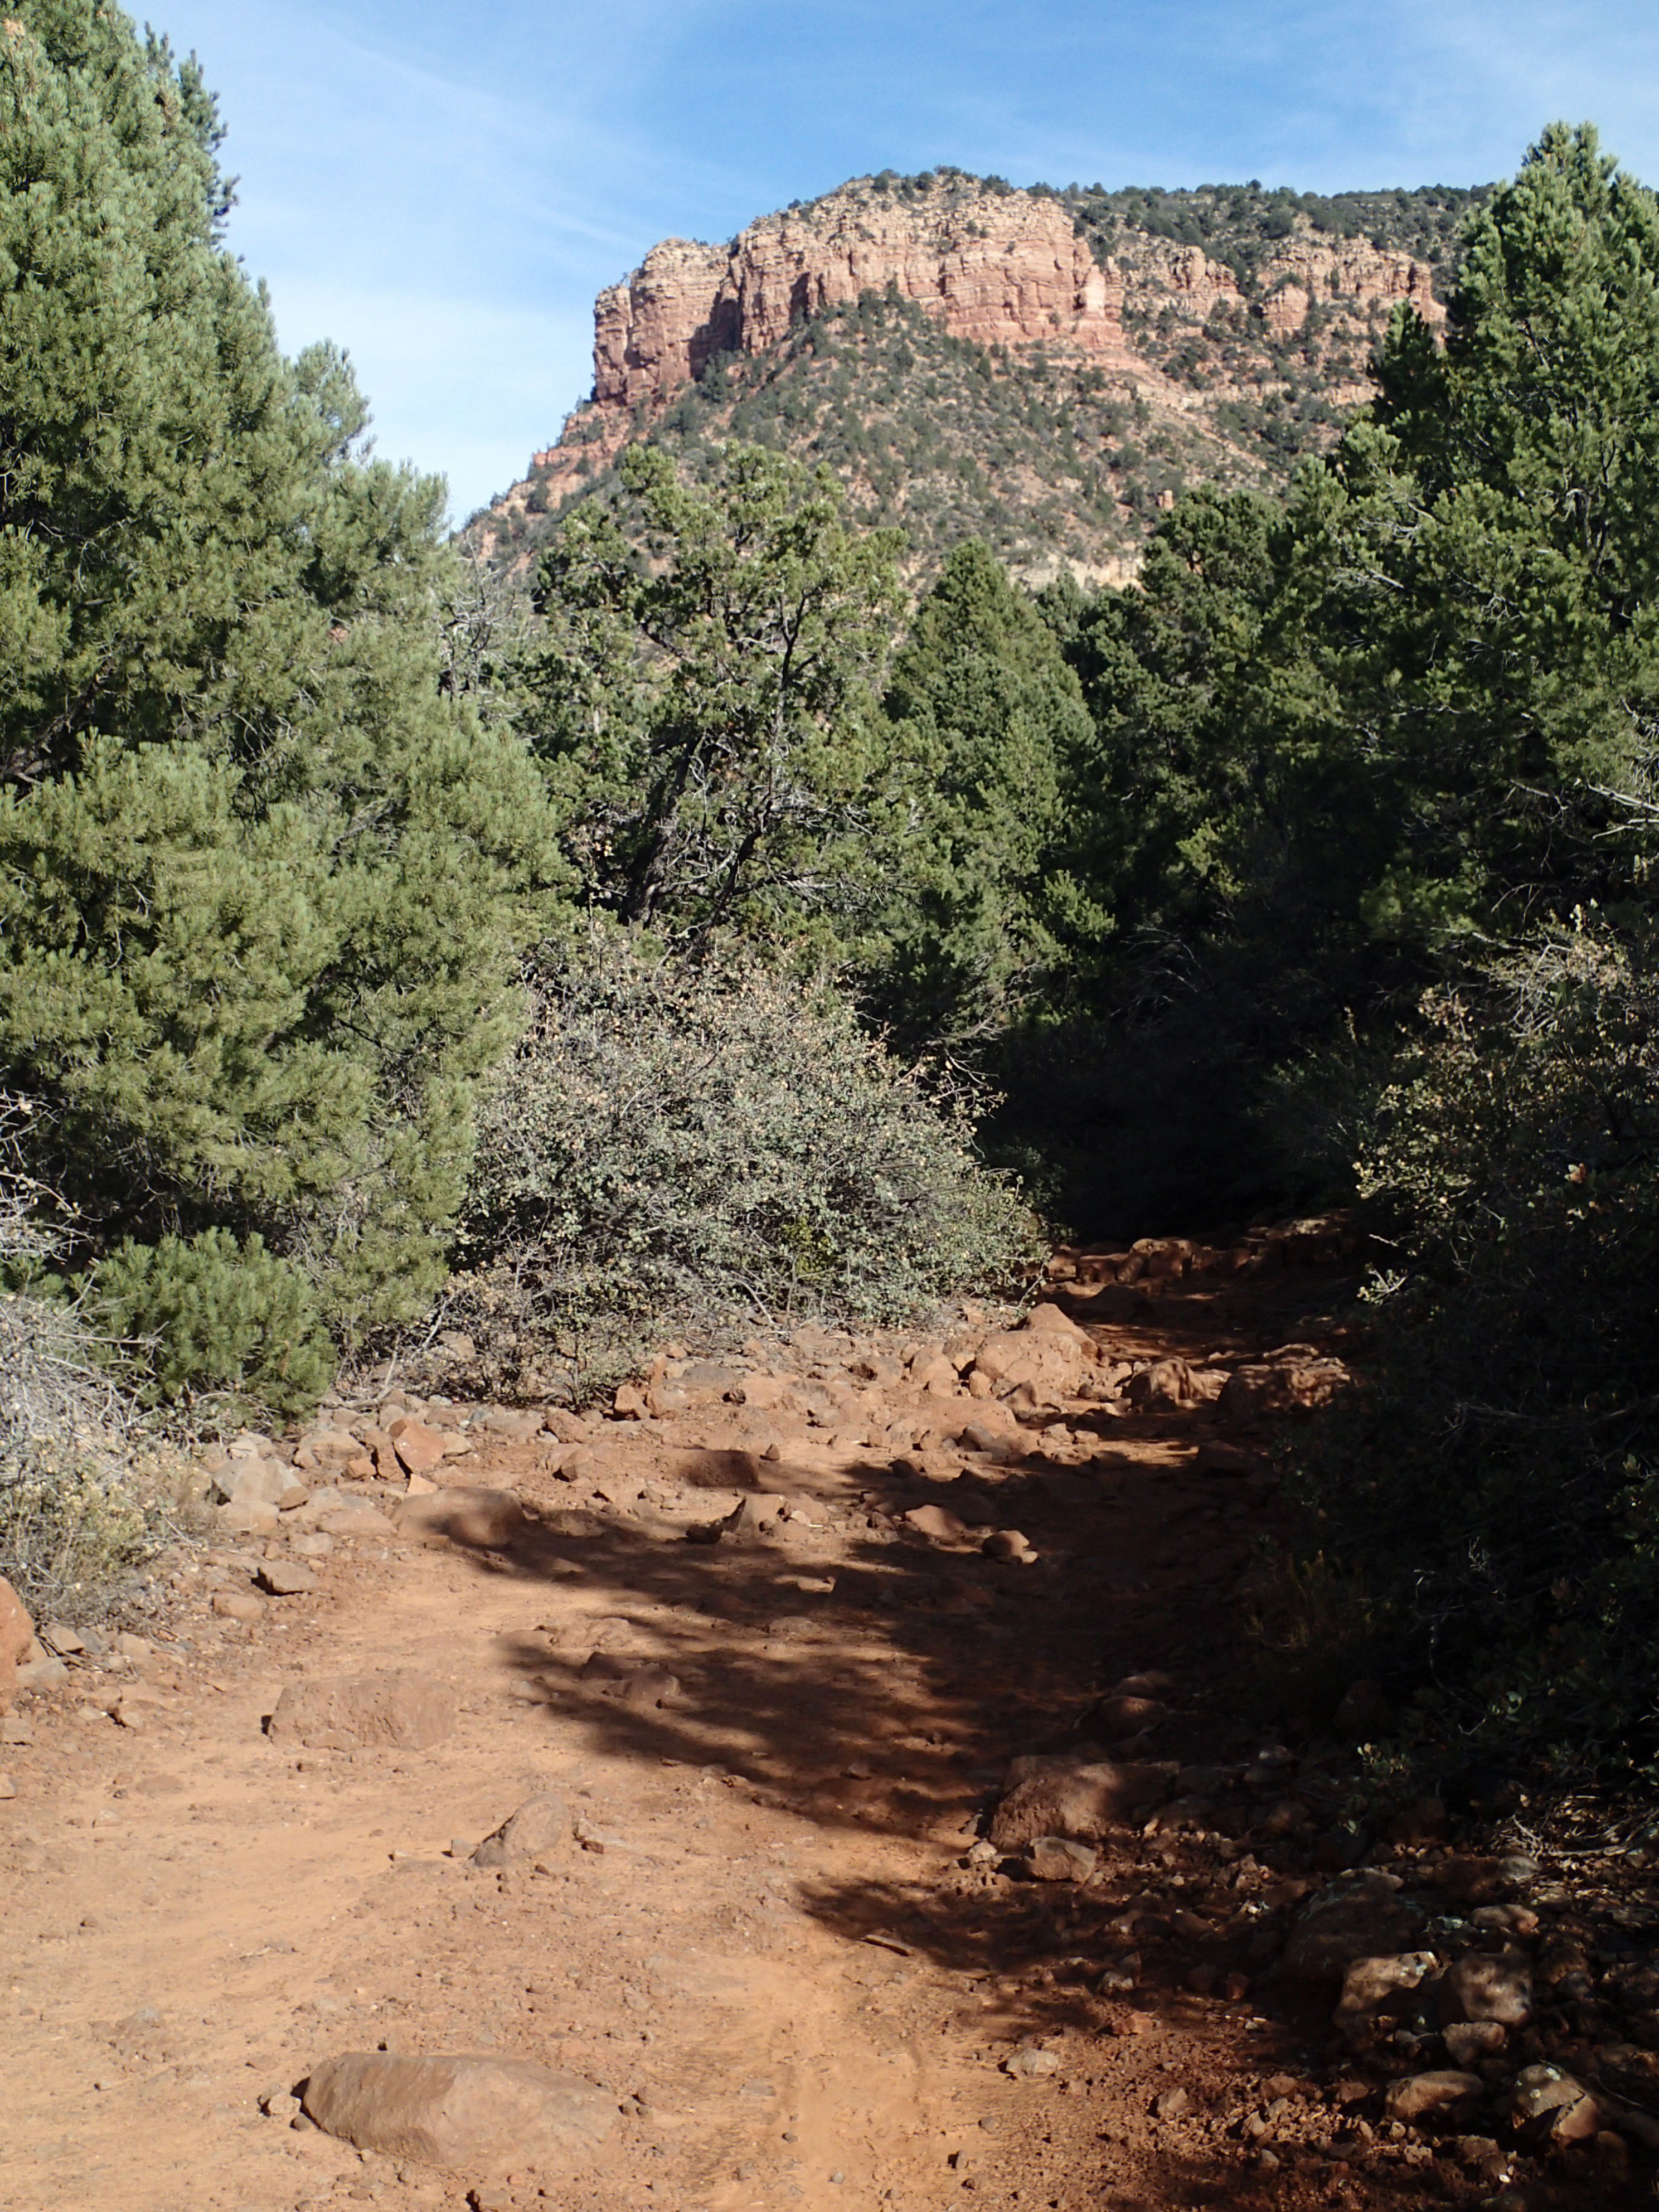
landscape, tree, nature, rock, wilderness, walking, mountain, trail, adventure, valley, park, soil, canyon, ridge, cool image, geology, plateau, ecosystem, wadi, landform, natural environment, geographical feature